Proavis

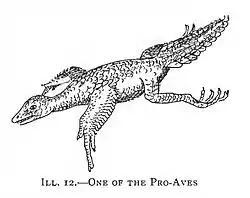
Hypothetical restoration of "one of the Pro-Aves", as shown at the British Museum by William Plane Pycraft in 1906 (here extracted from Pycraft 1910 book "A History of Birds").

Proavis is a hypothetical extinct species or hypothetical extinct taxon. The term was coined in the early 20th century in an attempt to support and explain the hypothetical evolutionary steps and anatomical adaptations leading from non-avian theropod dinosaurs to birds. The term has also been used by defenders of the thecodontian origin of birds.